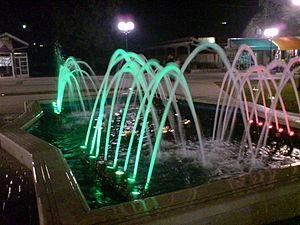
Nevesinje est une ville et une municipalité de Bosnie-Herzégovine située dans la République serbe de Bosnie. Selon les premiers résultats du recensement bosnien de 2013, la ville intra muros compte 5 464 habitants et la municipalité 13 758.